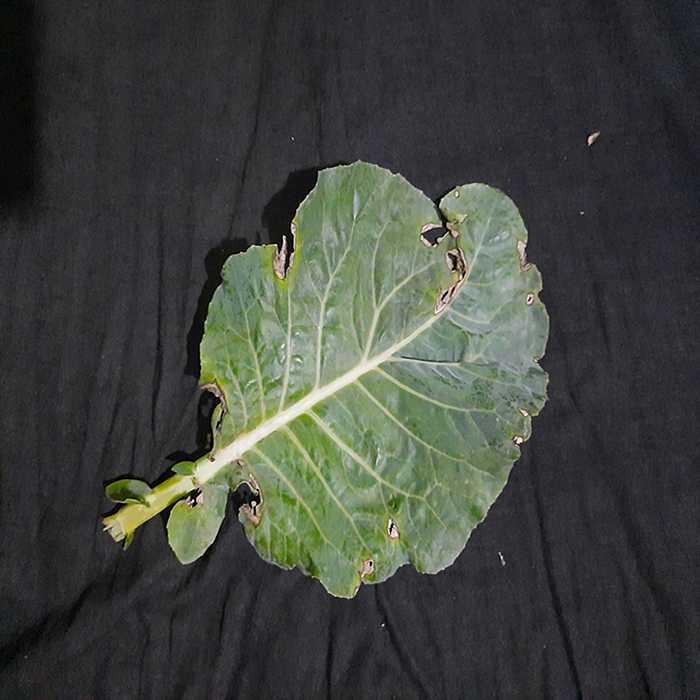
Plant: Cauliflower
Label: Downy mildew